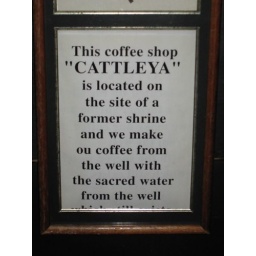
This sign can be seen in one of the coffee-shops on the Shijo street near the Yasaka Jinja shrine.